DeAngelo Williams

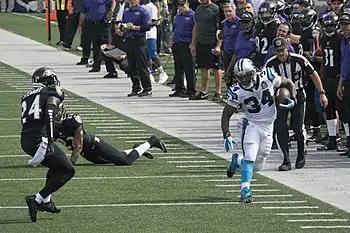
Williams (#34) in 2014

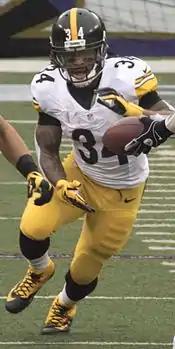
Williams playing in 2015.

On March 13, 2015, Williams signed a two-year contract with the Pittsburgh Steelers. The contract was for two years and $4.0 million, with $1.13 million guaranteed, and a signing bonus of $1.13 million.